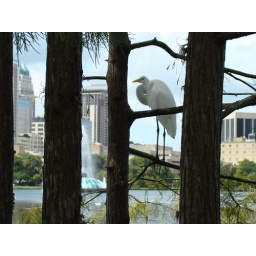
This great egret was perched in a pine tree along the lake with the fountain and downtown Orlando in the background.